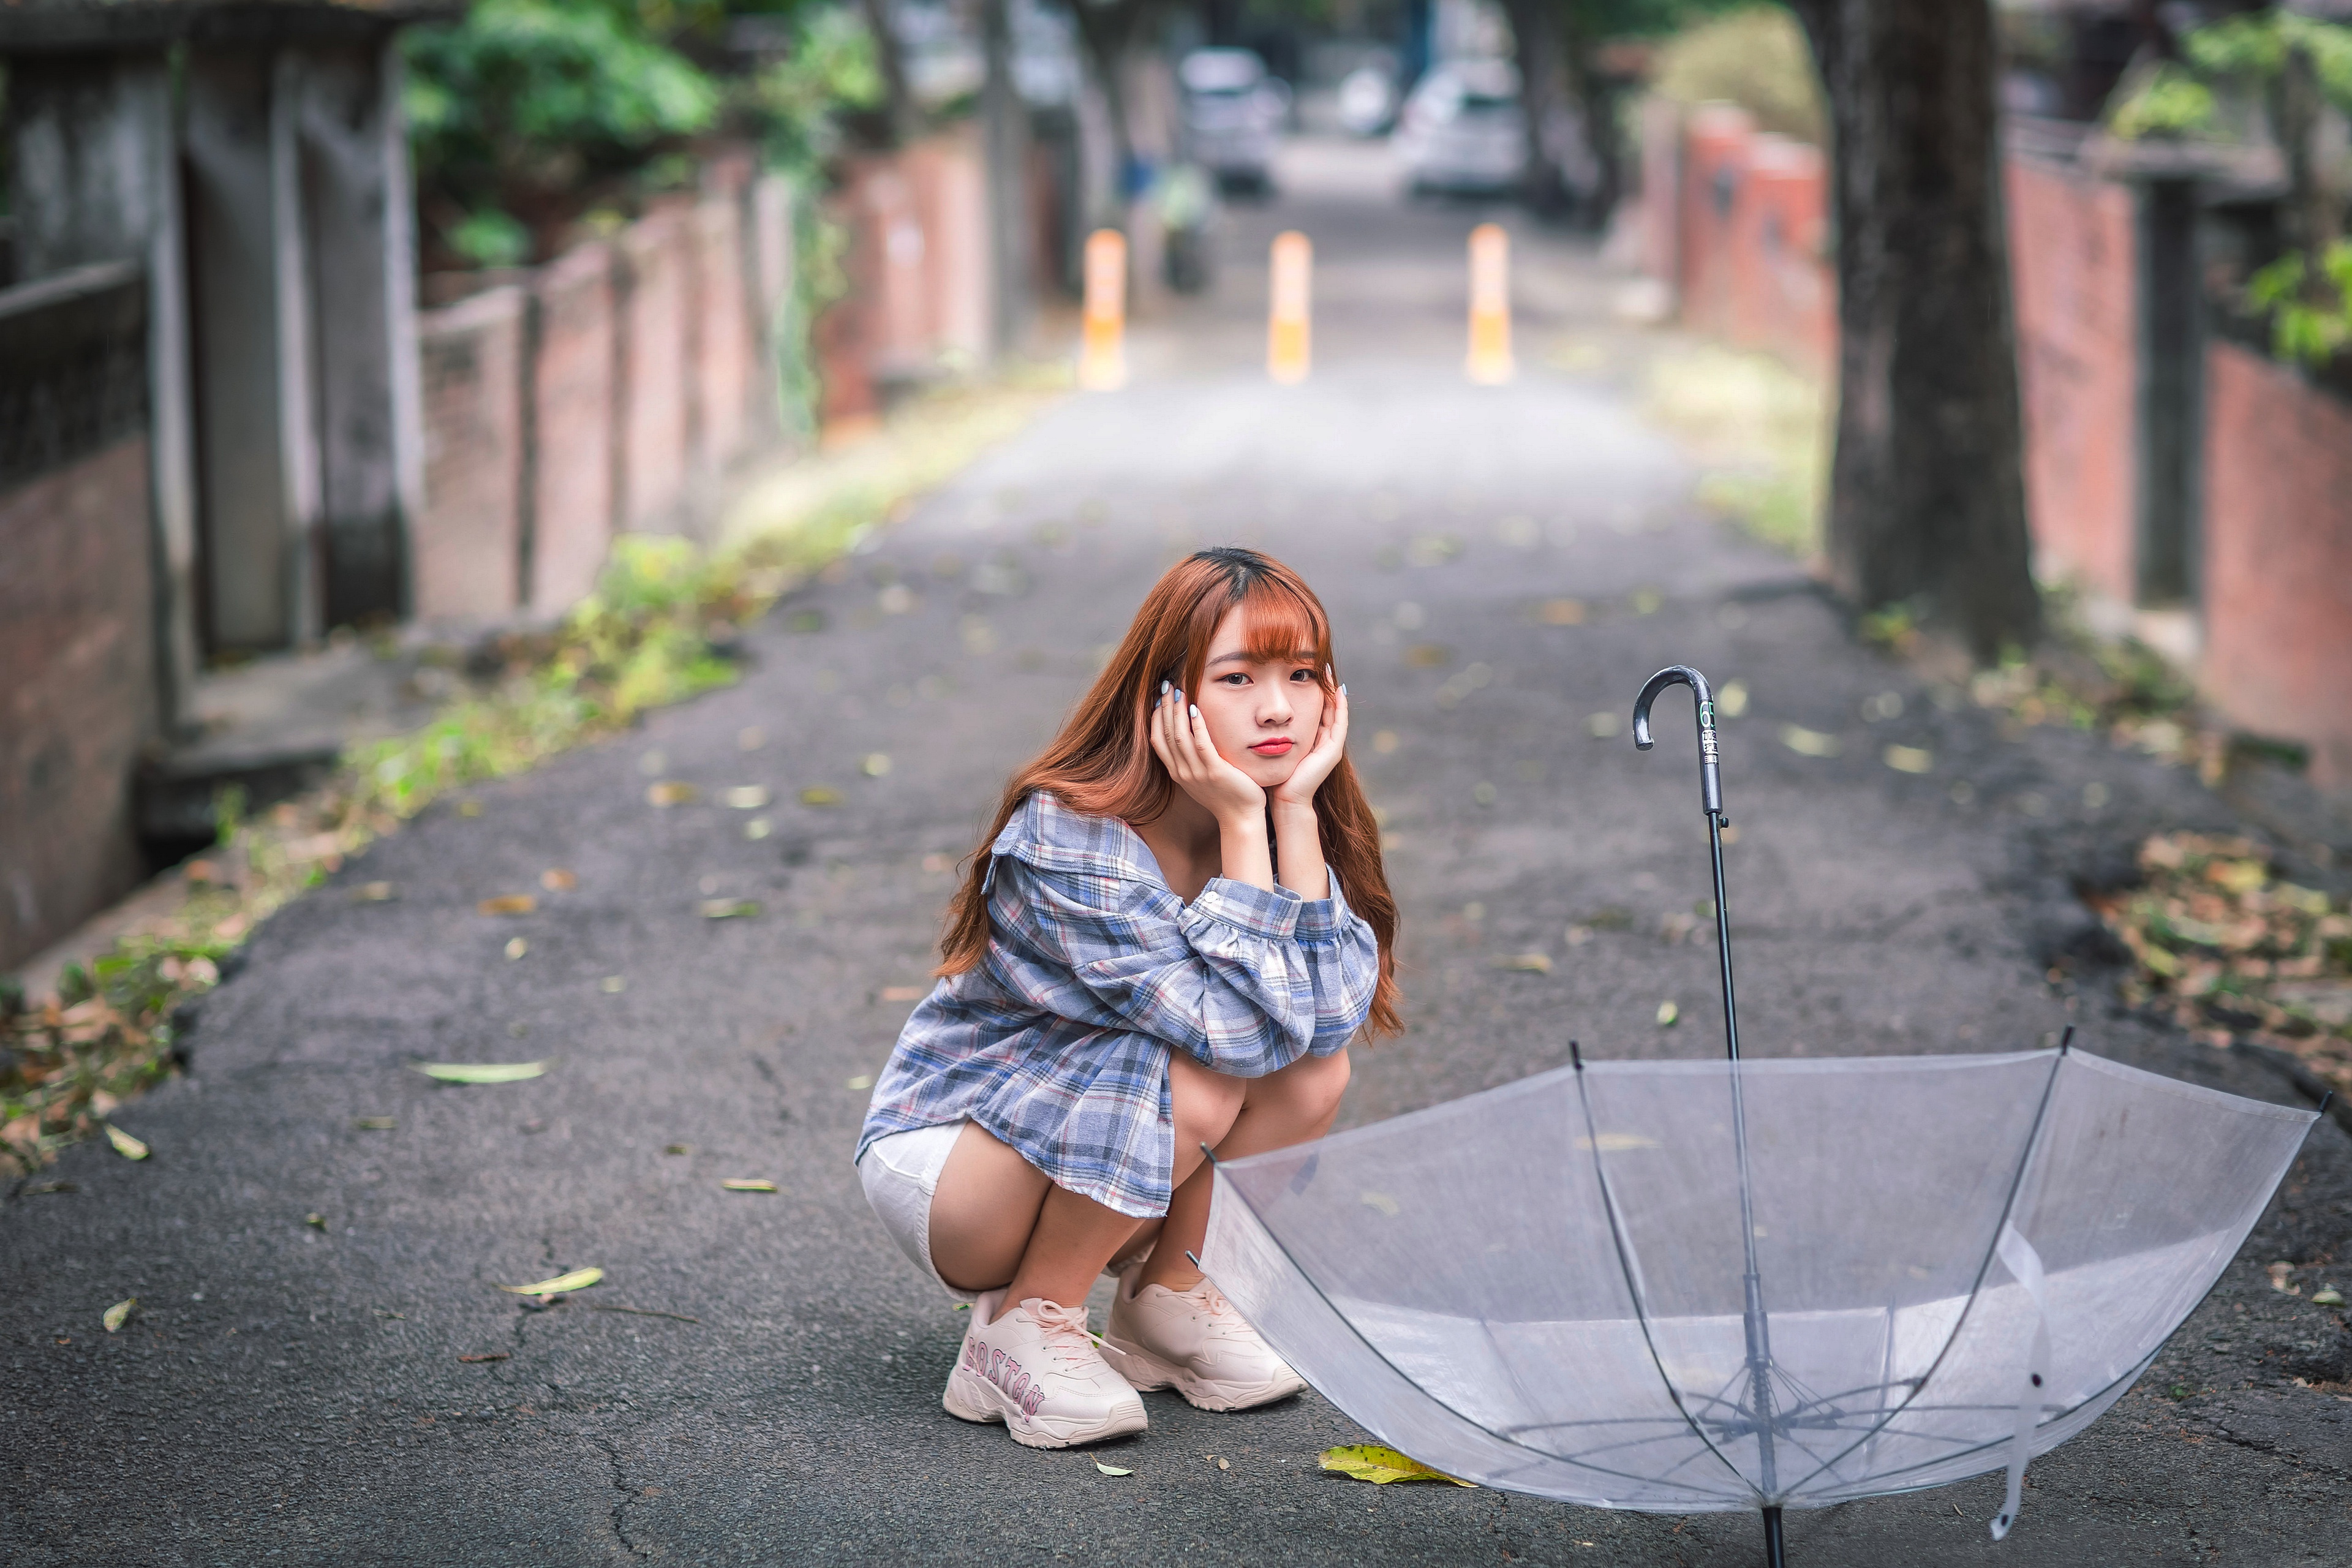
girl, girls, woman, model, person, photo, wallpaper, plant, hairstyle, smile, eye, light, leaf, tree, People in nature, flash photography, road surface, sunlight, street fashion, grass, leisure, asphalt, public space, happy, morning, people, Tints and shades, recreation, sidewalk, road, beauty, fun, plaid, city, human leg, child, sitting, spring, street, vacation, garden, portrait photography, pedestrian, autumn, tourism, photo shoot